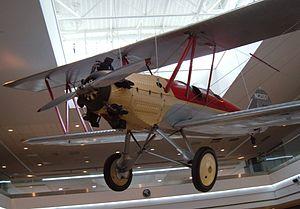
Eleanor "Nellie" Zabel Willhite, né le 22 novembre 1892 à Box Elder, le Dakota du Sud et mort le 2 septembre 1991, est la première femme sourde et la première femme du Dakota du Sud à obtenir la licence de pilote d'avion.